Porth Wen Brickworks

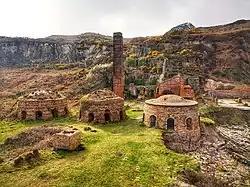
Kilns and chimneys at the brickworks

Porth Wen Brickworks first built by Charles E Tidy, is now a disused Victorian brickworks which produced fire bricks, made from quartzite (silica) used to line steel-making furnaces. The substantial remains include a number of buildings and the remains of some of the machinery, but has some damage from sea erosion. The site is a scheduled monument.